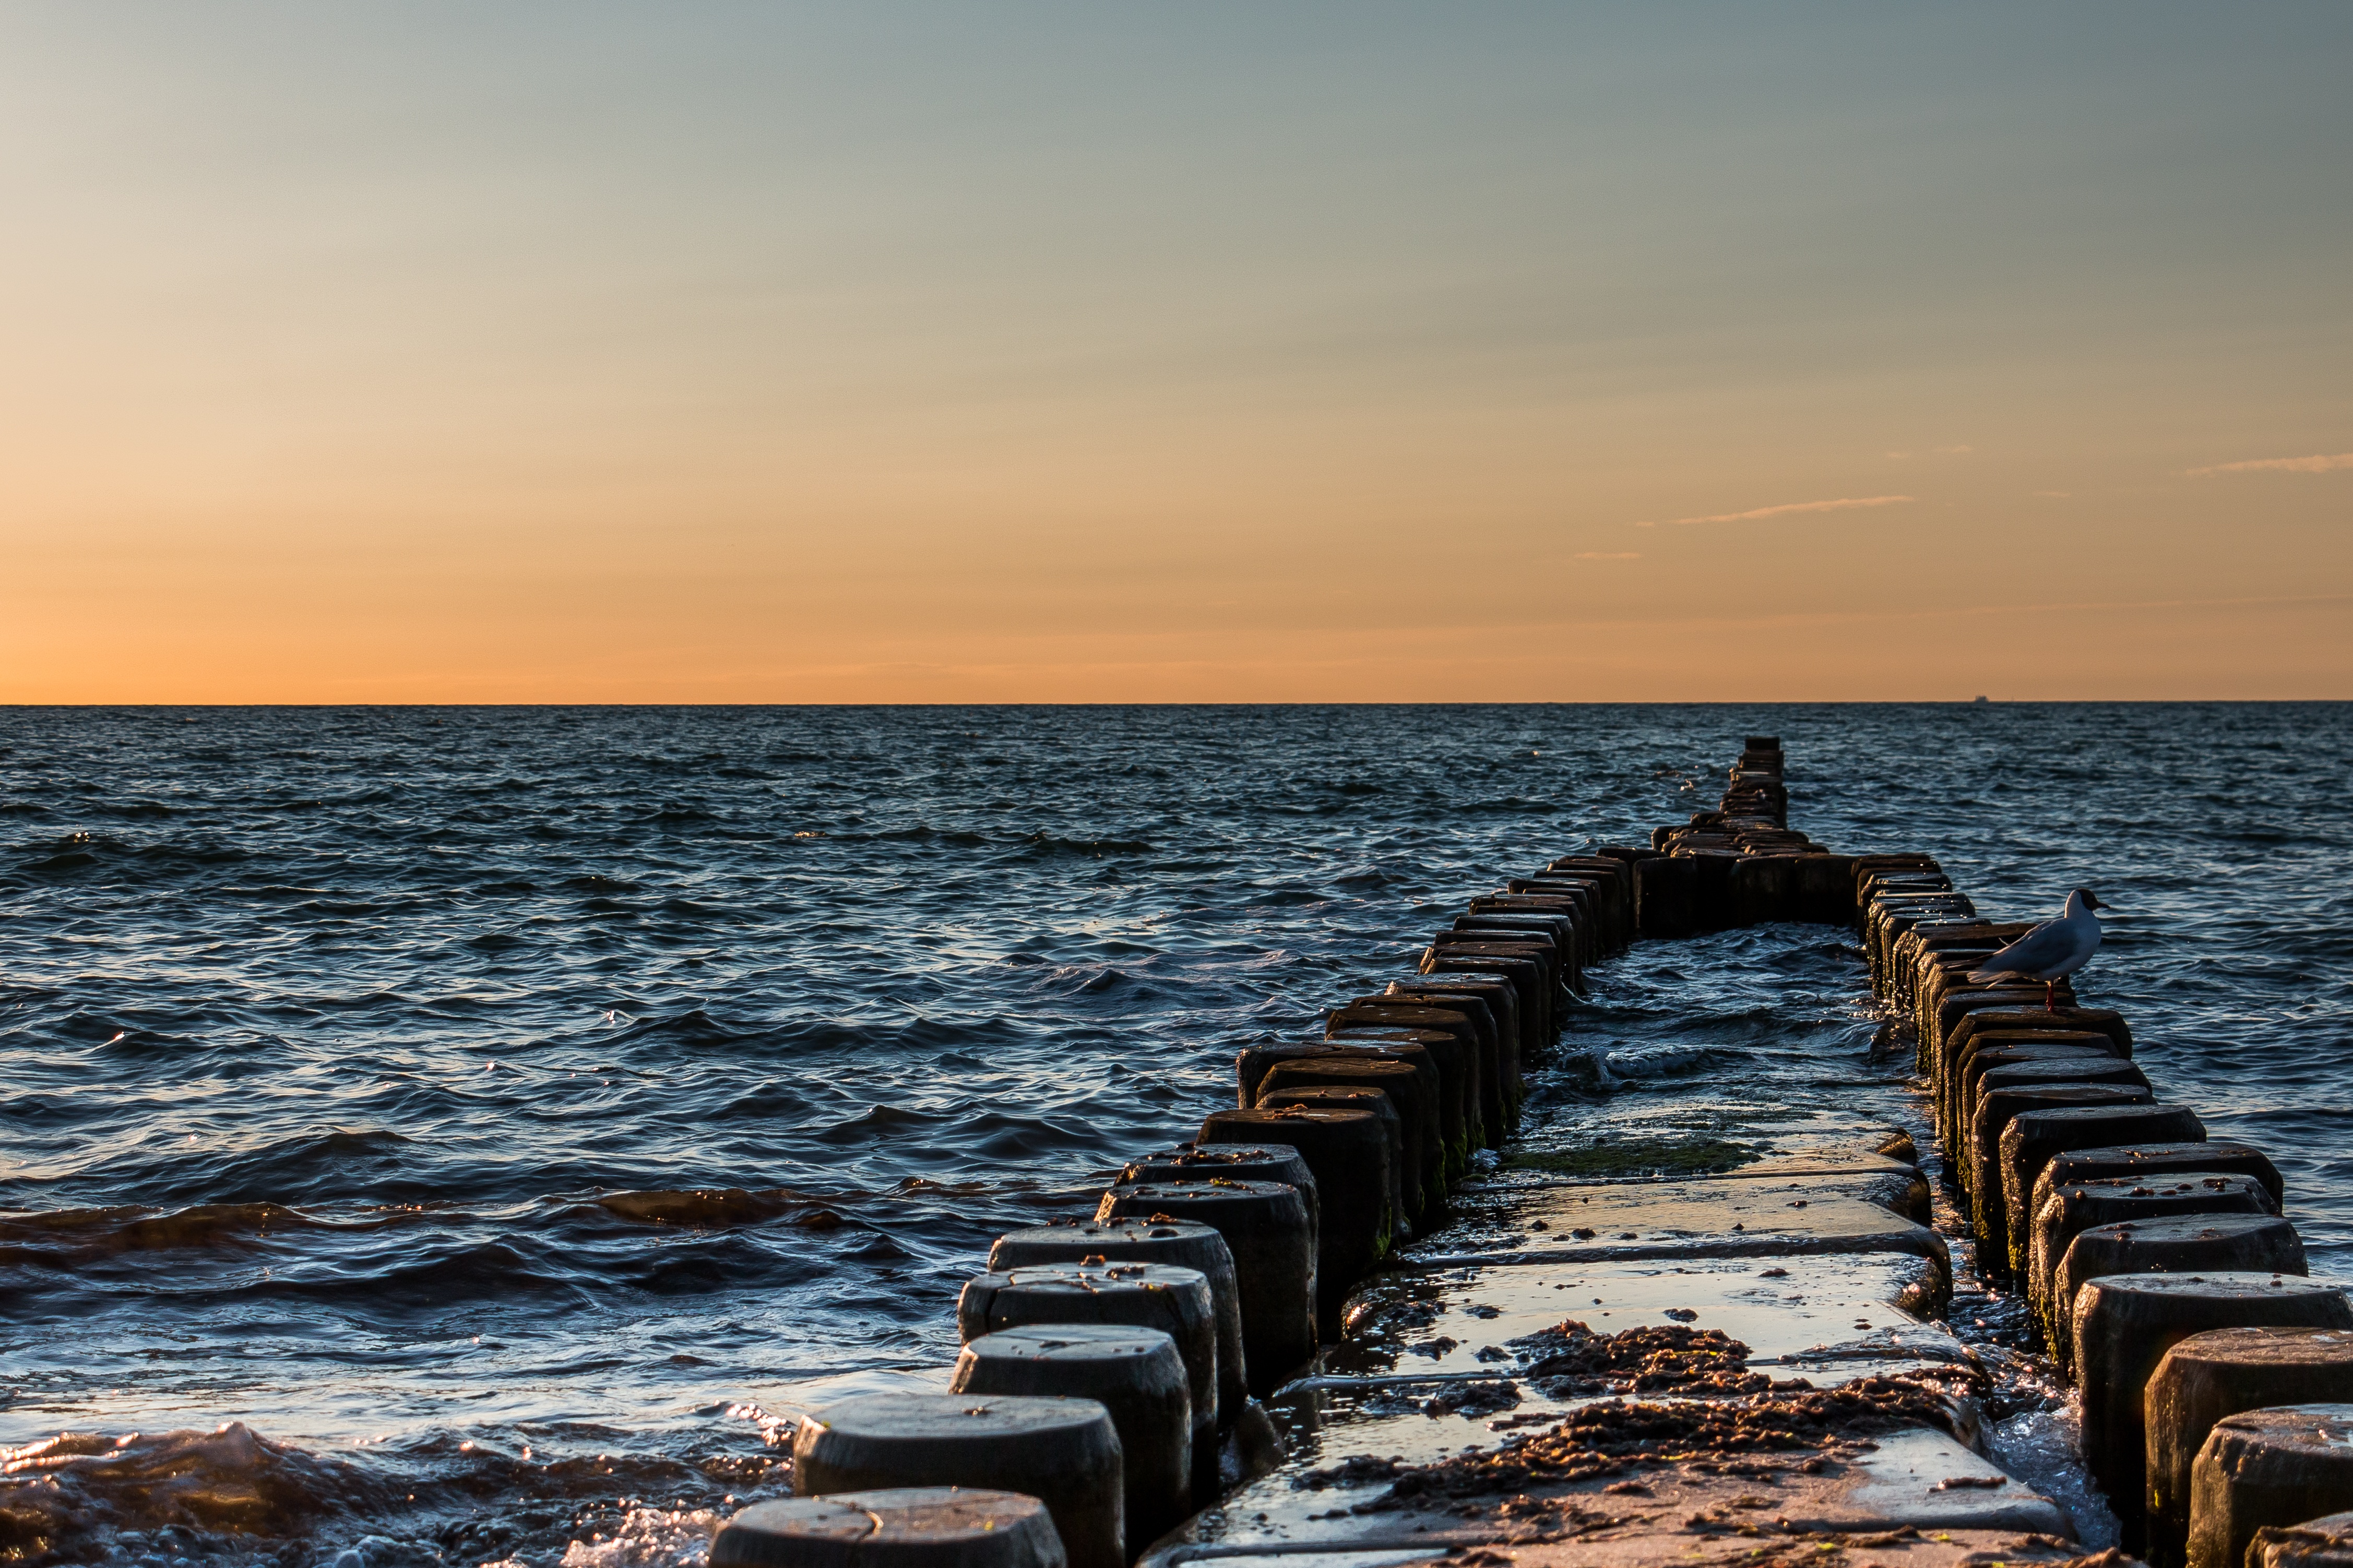
beach, sea, coast, water, rock, ocean, horizon, sunrise, sunset, sunlight, morning, shore, wave, dawn, vacation, dusk, swim, evening, bay, body of water, breakwater, cape, baltic sea, groynes, wind wave, ostseebad ahrenshoop